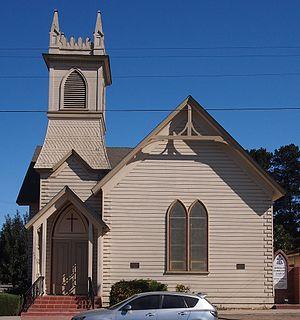
Ceci est la liste des lieux historiques inscrits sur le registre national dans le comté de Monterey en Californie.